Acrolophus cressoni

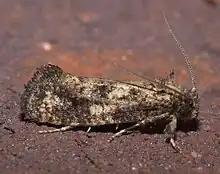
"Acrolophus cressoni", Cresson's grass tubeworm, size: 8.8 mm

Acrolophus cressoni (Cresson's grass tubeworm moth) is a moth of the family Acrolophidae. It is found in North America, including Alabama, Arizona, Arkansas, Florida, Georgia, Kentucky, Louisiana, Mississippi, New Mexico, North Carolina, Oklahoma, Tennessee and Texas.